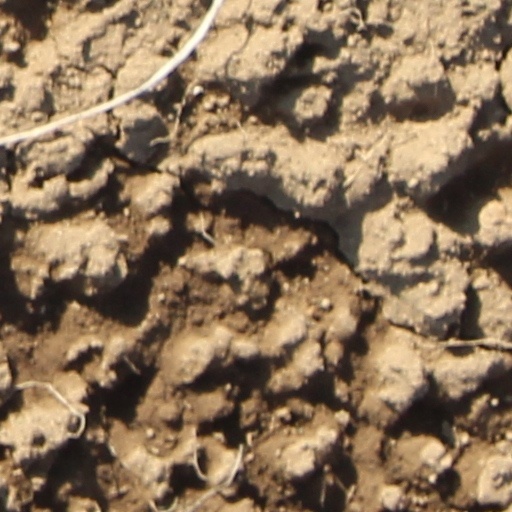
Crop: wheat